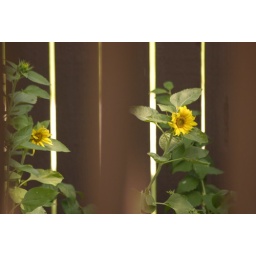
self planted by the birds, sunflowers in the bird food they dropped to the ground